Wood mouse

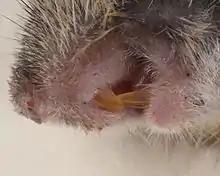
Upper front teeth with a smooth inner surface which distinguish the wood mouse from the house mouse

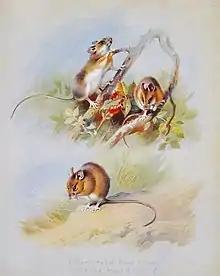
"Harvest, Wood Mouse" illustration from "British Mammals" by A. Thorburn, 1920

Wood mice inhabit forests, grasslands, and cultivated fields, tending to seek out more wooded areas in winter. Almost entirely nocturnal and terrestrial, wood mice burrow extensively, build nests of plants and live in buildings during harsh seasons. It is one of the most intensively studied species in the genus. In Europe, it ranges north to Scandinavia and east to Ukraine. The wood mouse is also found in northwestern Africa and on many Mediterranean islands.